Sodium sulfosuccinate esters

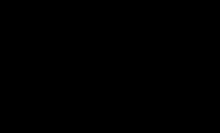
Structure of sodium sulfosuccinate esters.

Sodium sulfosuccinate esters are organic compounds with the formula NaOSCH(COR')CHCOR where R and R' can be H or alkyl groups. They comprise a large class of surfactants and emulsifiers used in cosmetics, pharmaceuticals, and cleaning agents. They are colorless salts. These materials can be further classified into monoesters (R' = H, R = alkyl) and diesters (R and R' = alkyl).